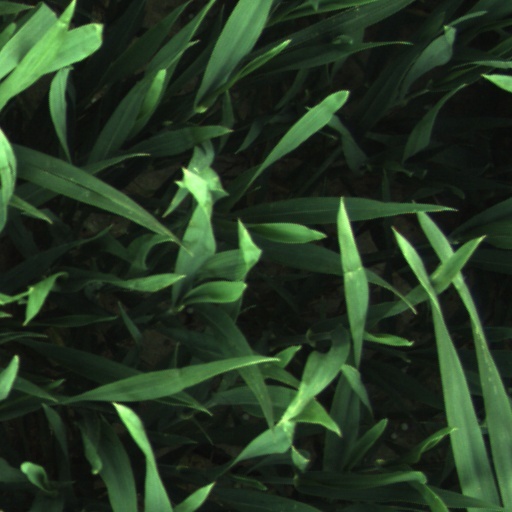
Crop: wheat